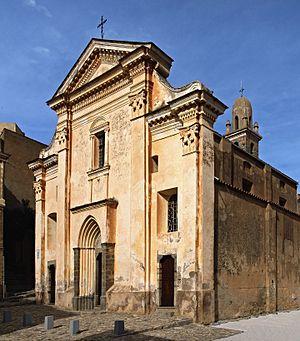
Speloncato est une commune française située dans la circonscription départementale de la Haute-Corse et le territoire de la collectivité de Corse. Le village appartient à la piève de Tuani, en Balagne.